Association for Computing Machinery

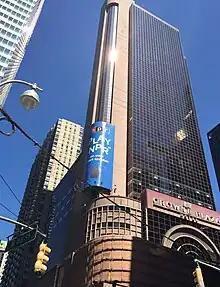
ACM headquarters are located at 1601 Broadway, Times Square, New York City.

ACM is organized into over 180 local professional chapters and 38 Special Interest Groups (SIGs), through which it conducts most of its activities. Additionally, there are over 680 student chapters. The first student chapter was founded in 1961 at the University of Louisiana at Lafayette.